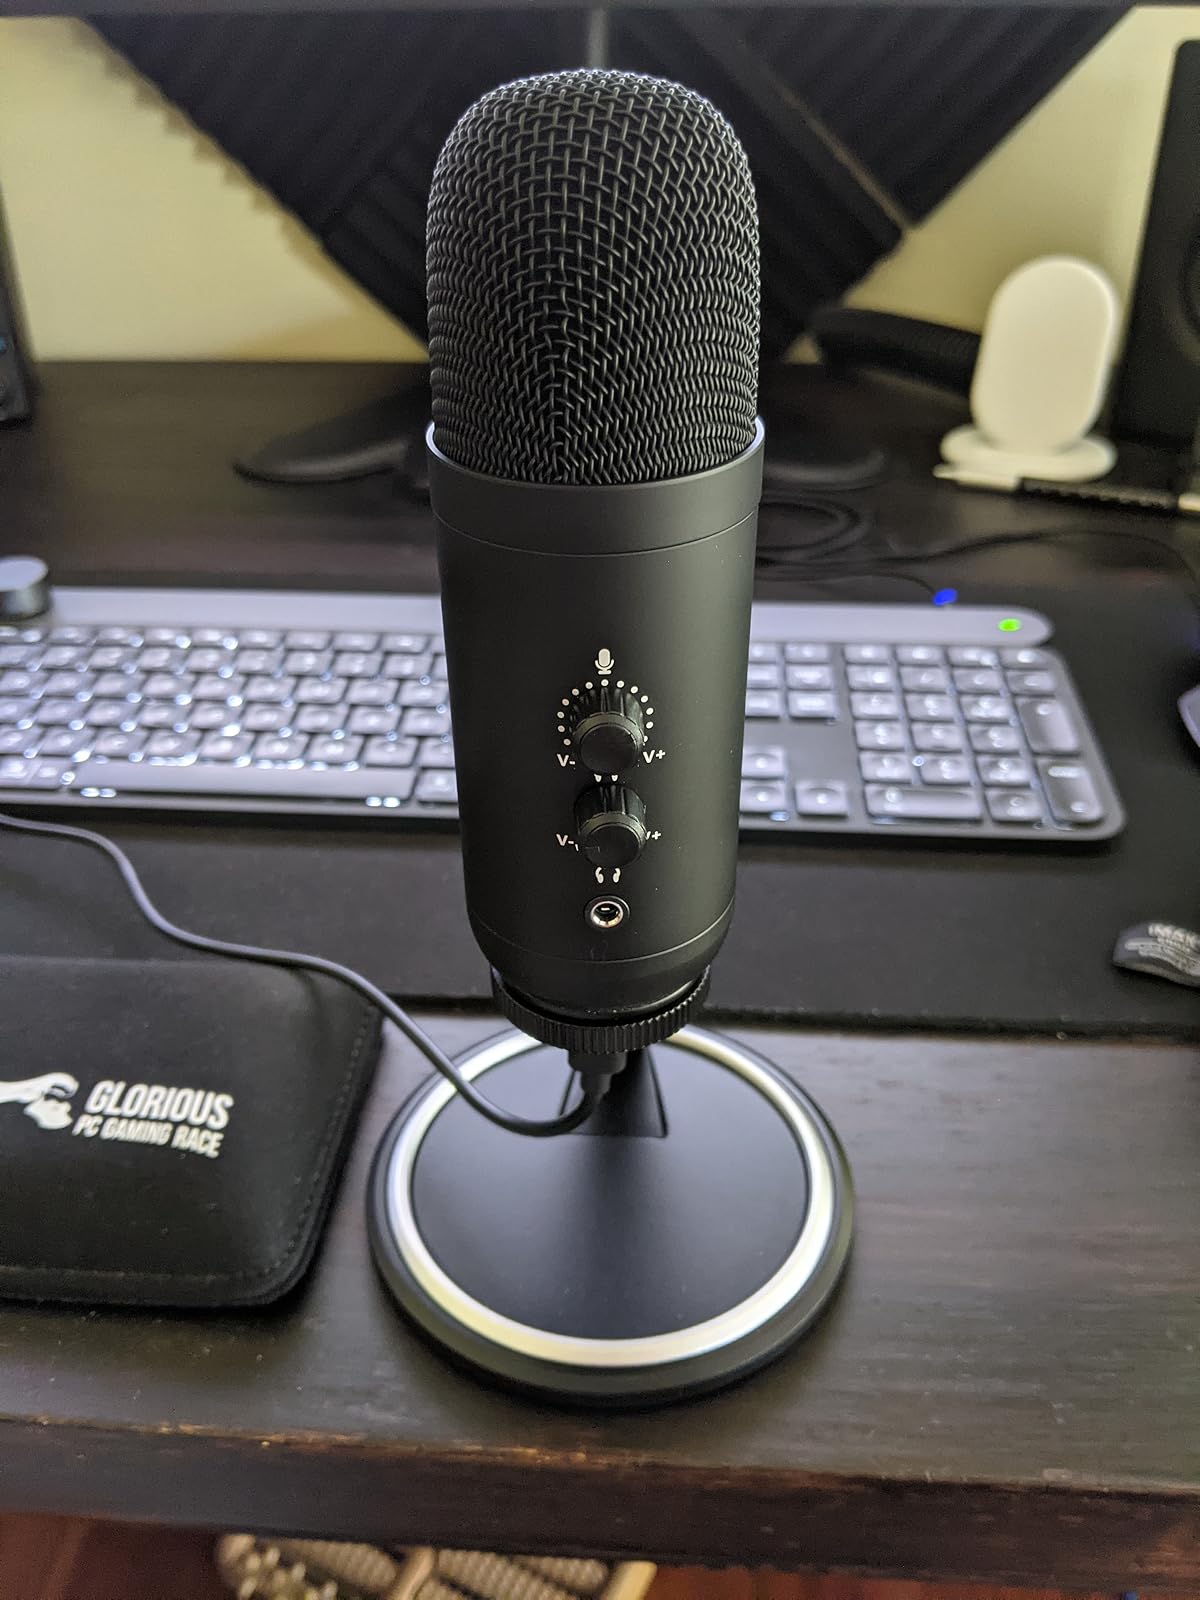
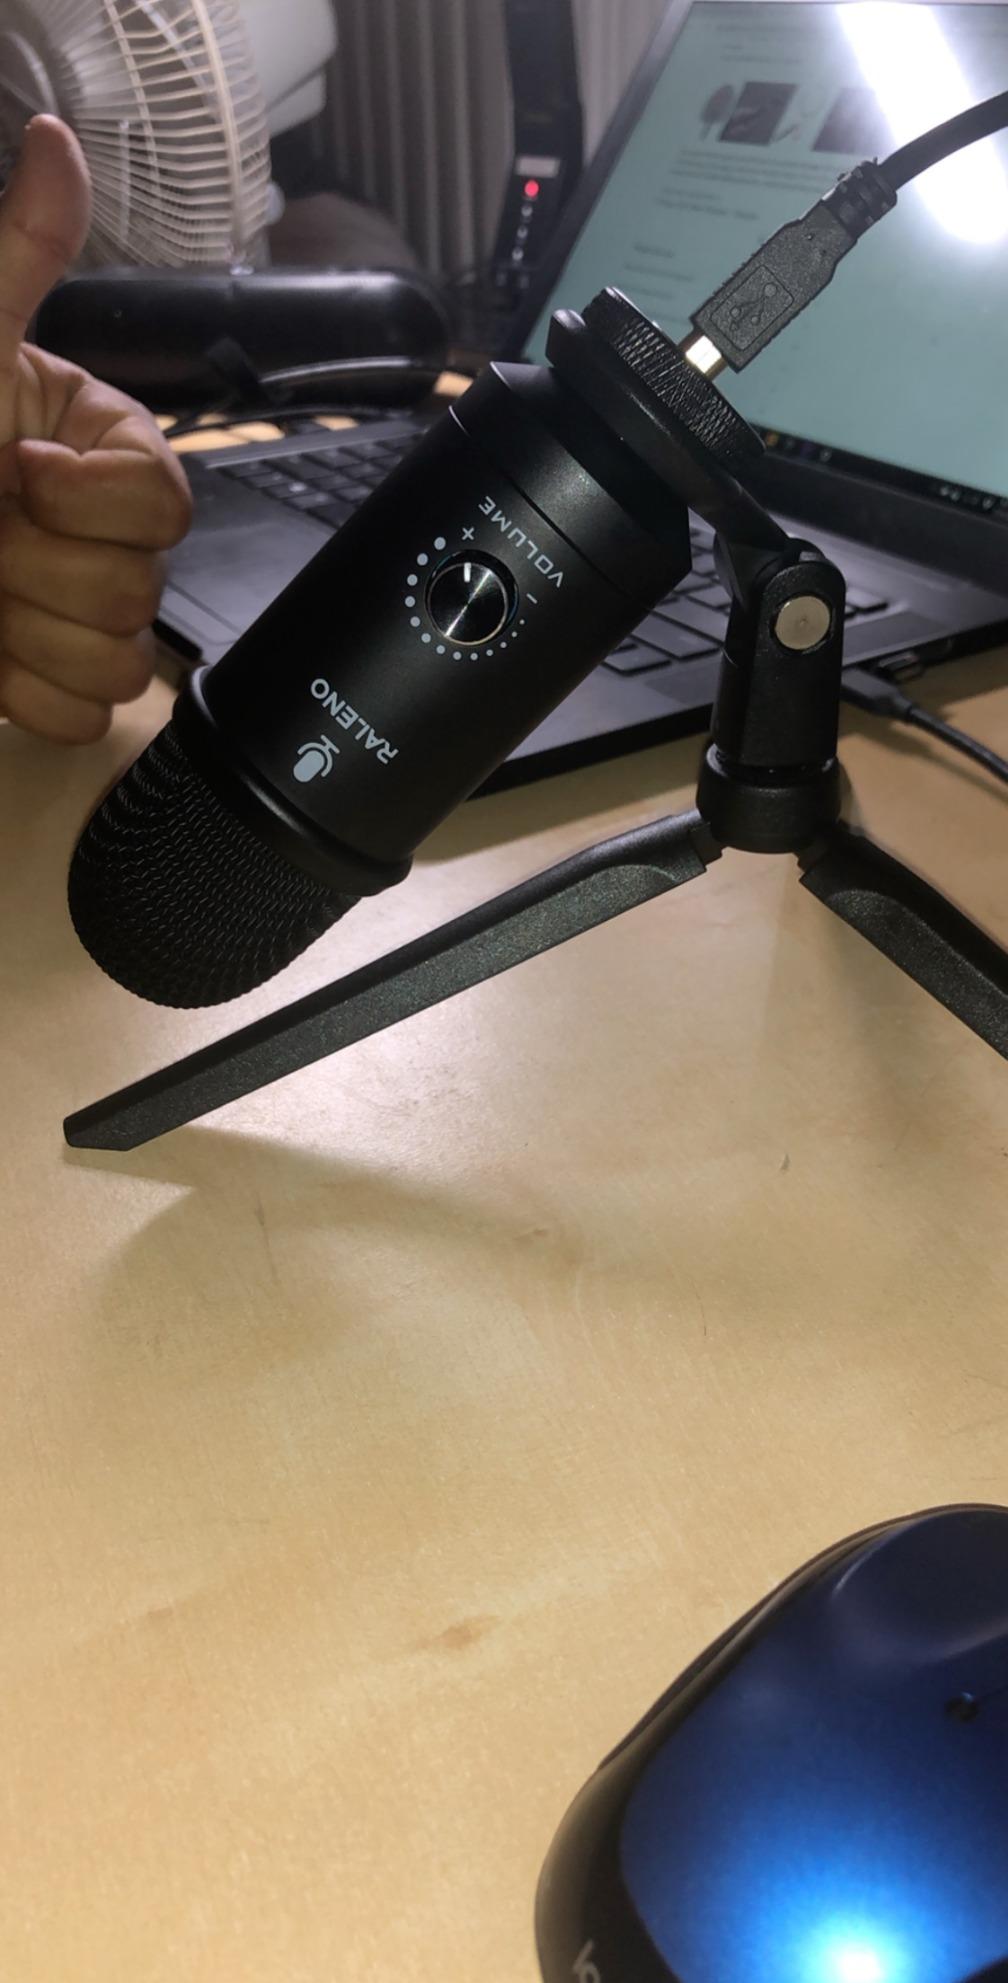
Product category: microphone
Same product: no